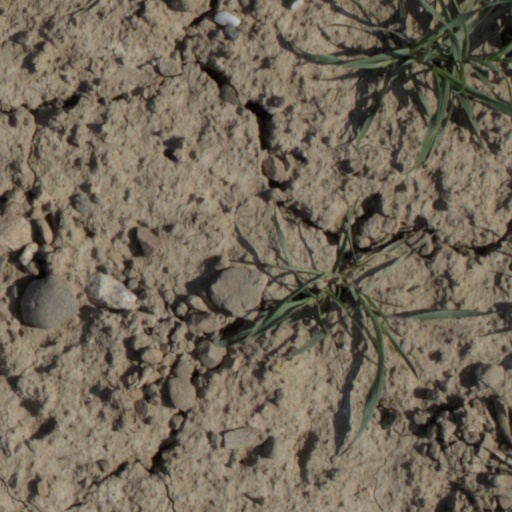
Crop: wheat